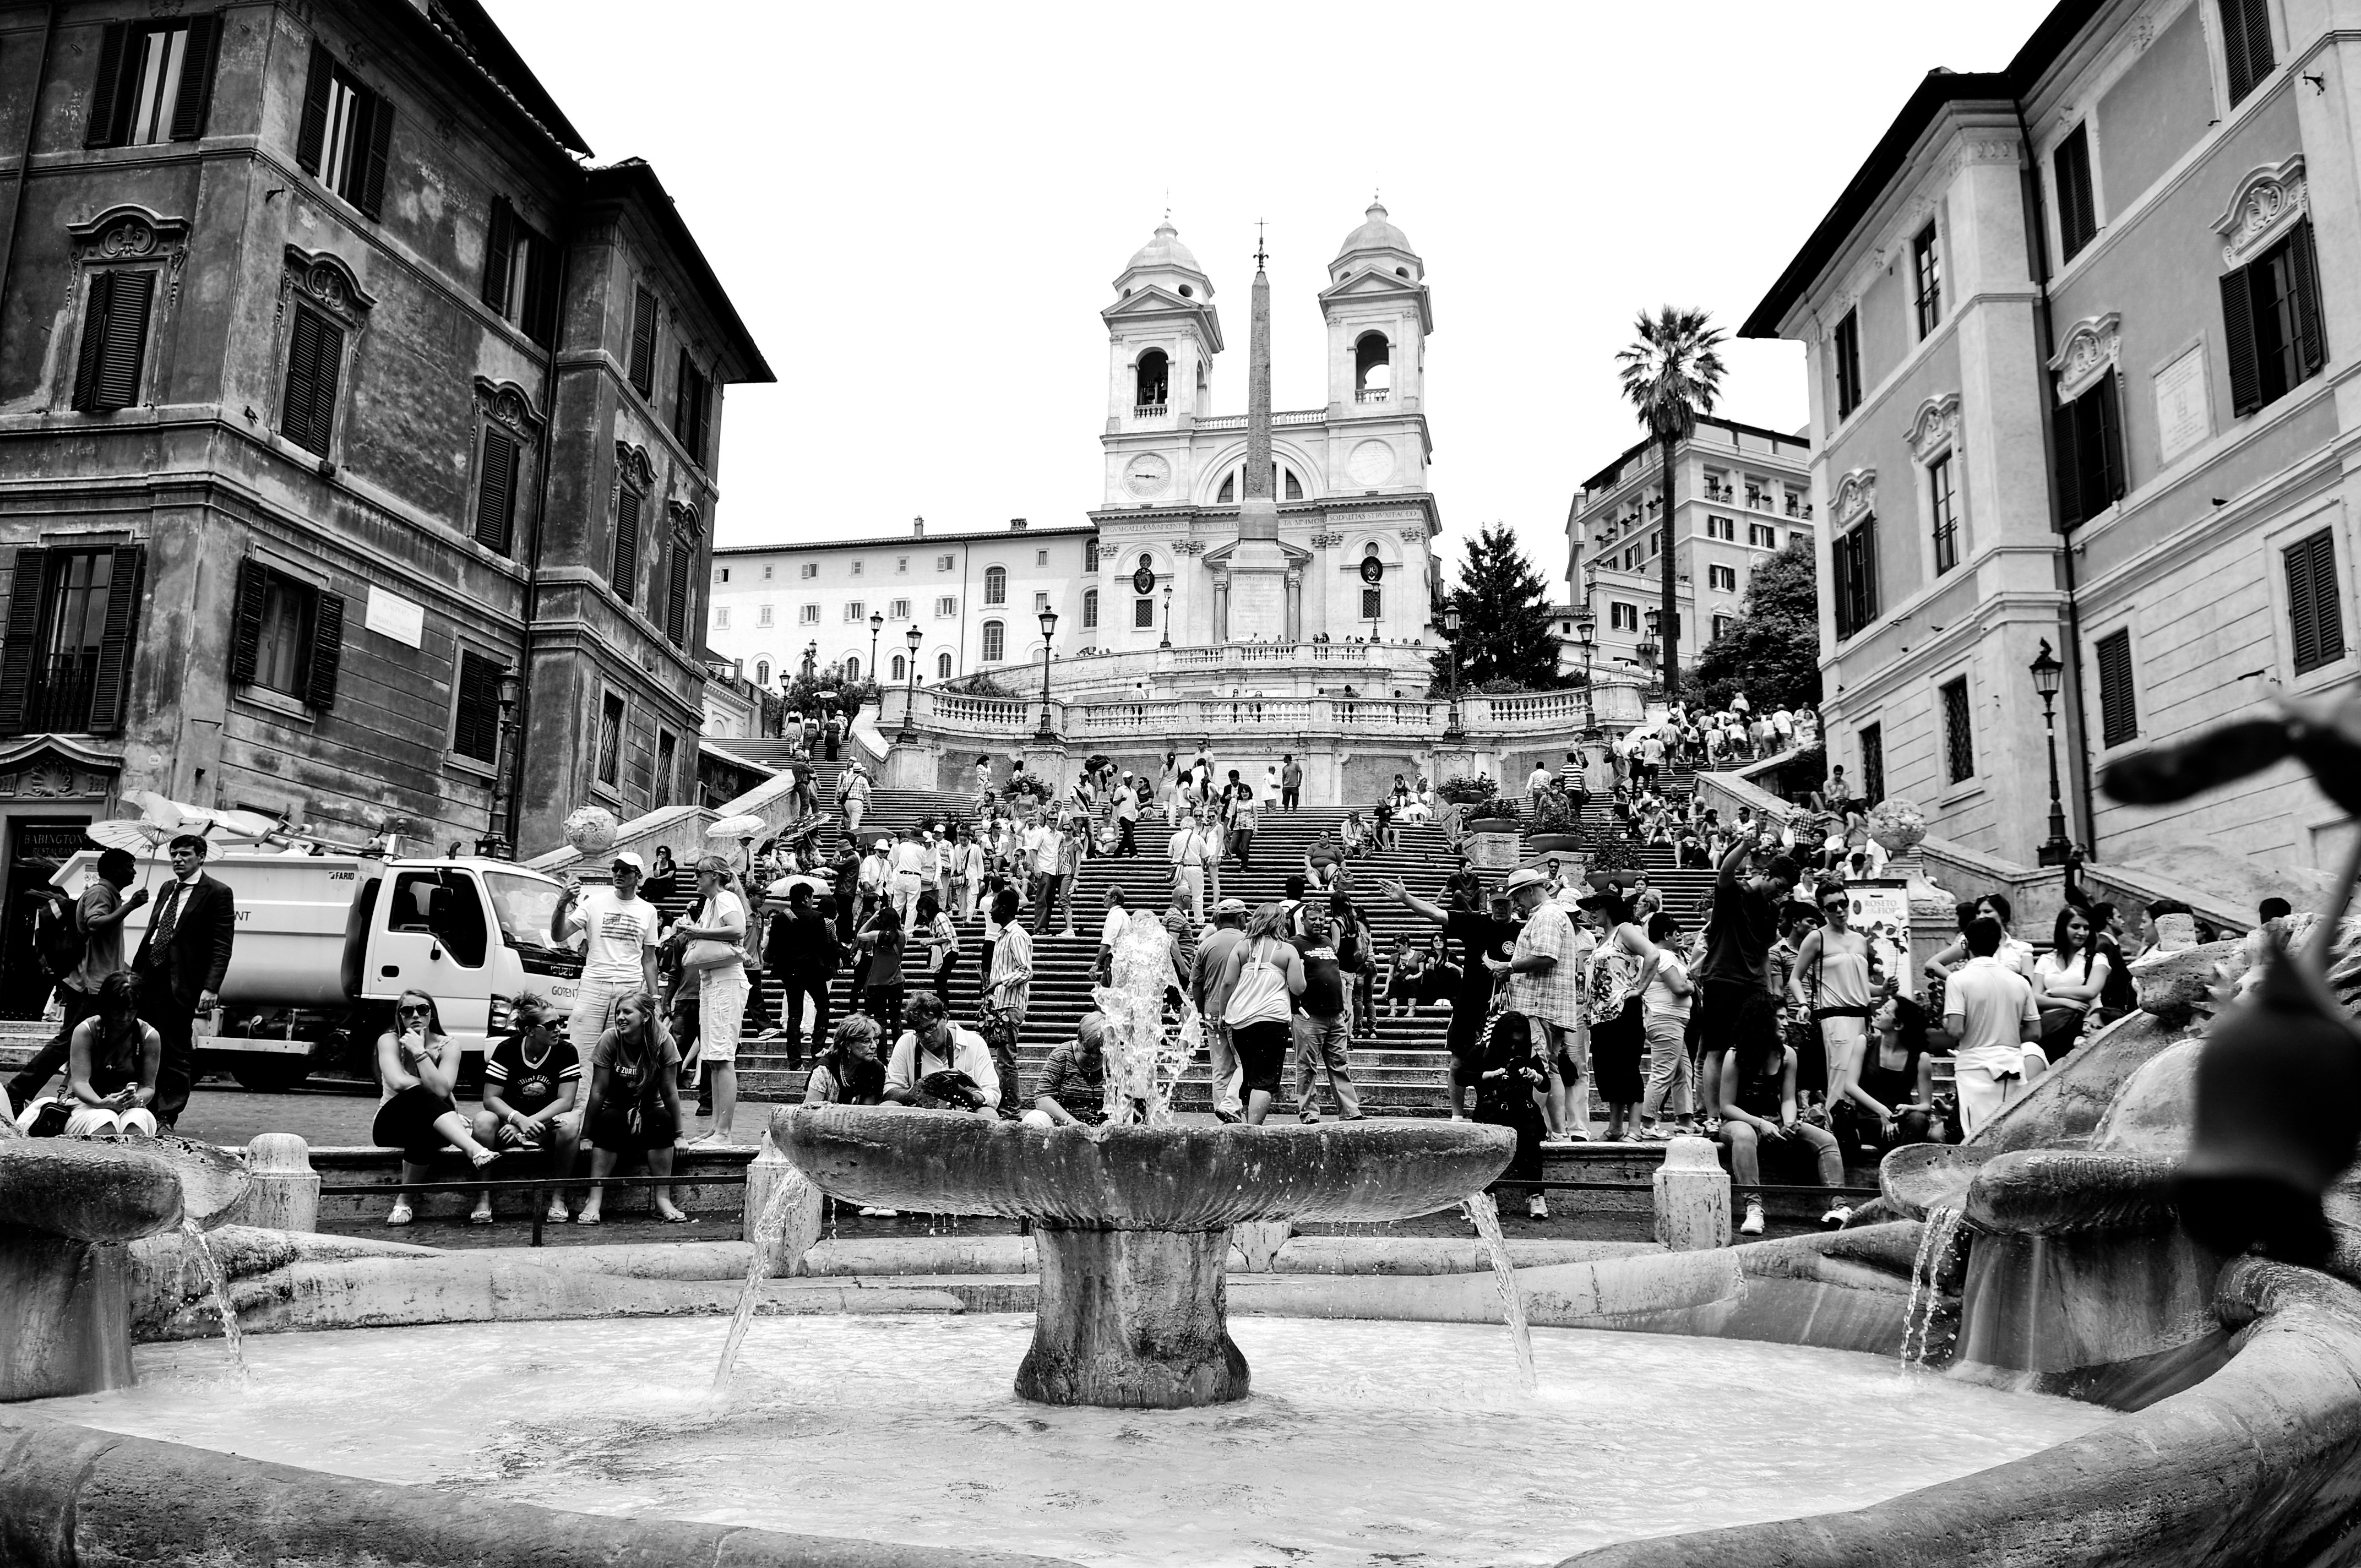
black and white, architecture, road, street, town, old, city, stone, steps, monument, cityscape, travel, statue, plaza, ancient, italy, sightseeing, historic, monochrome, tourism, rome, infrastructure, fountain, history, town square, famous, spanish, water feature, crowded, metropolis, urban area, monochrome photography, ancient history, human settlement